Institute of Democracy and Human Rights

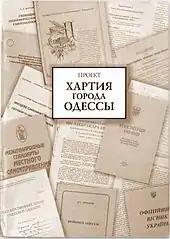
Draft Charter of Odesa.

A number of creative ideas, projects and concepts have been worked out in the process of the Institute activities, namely: